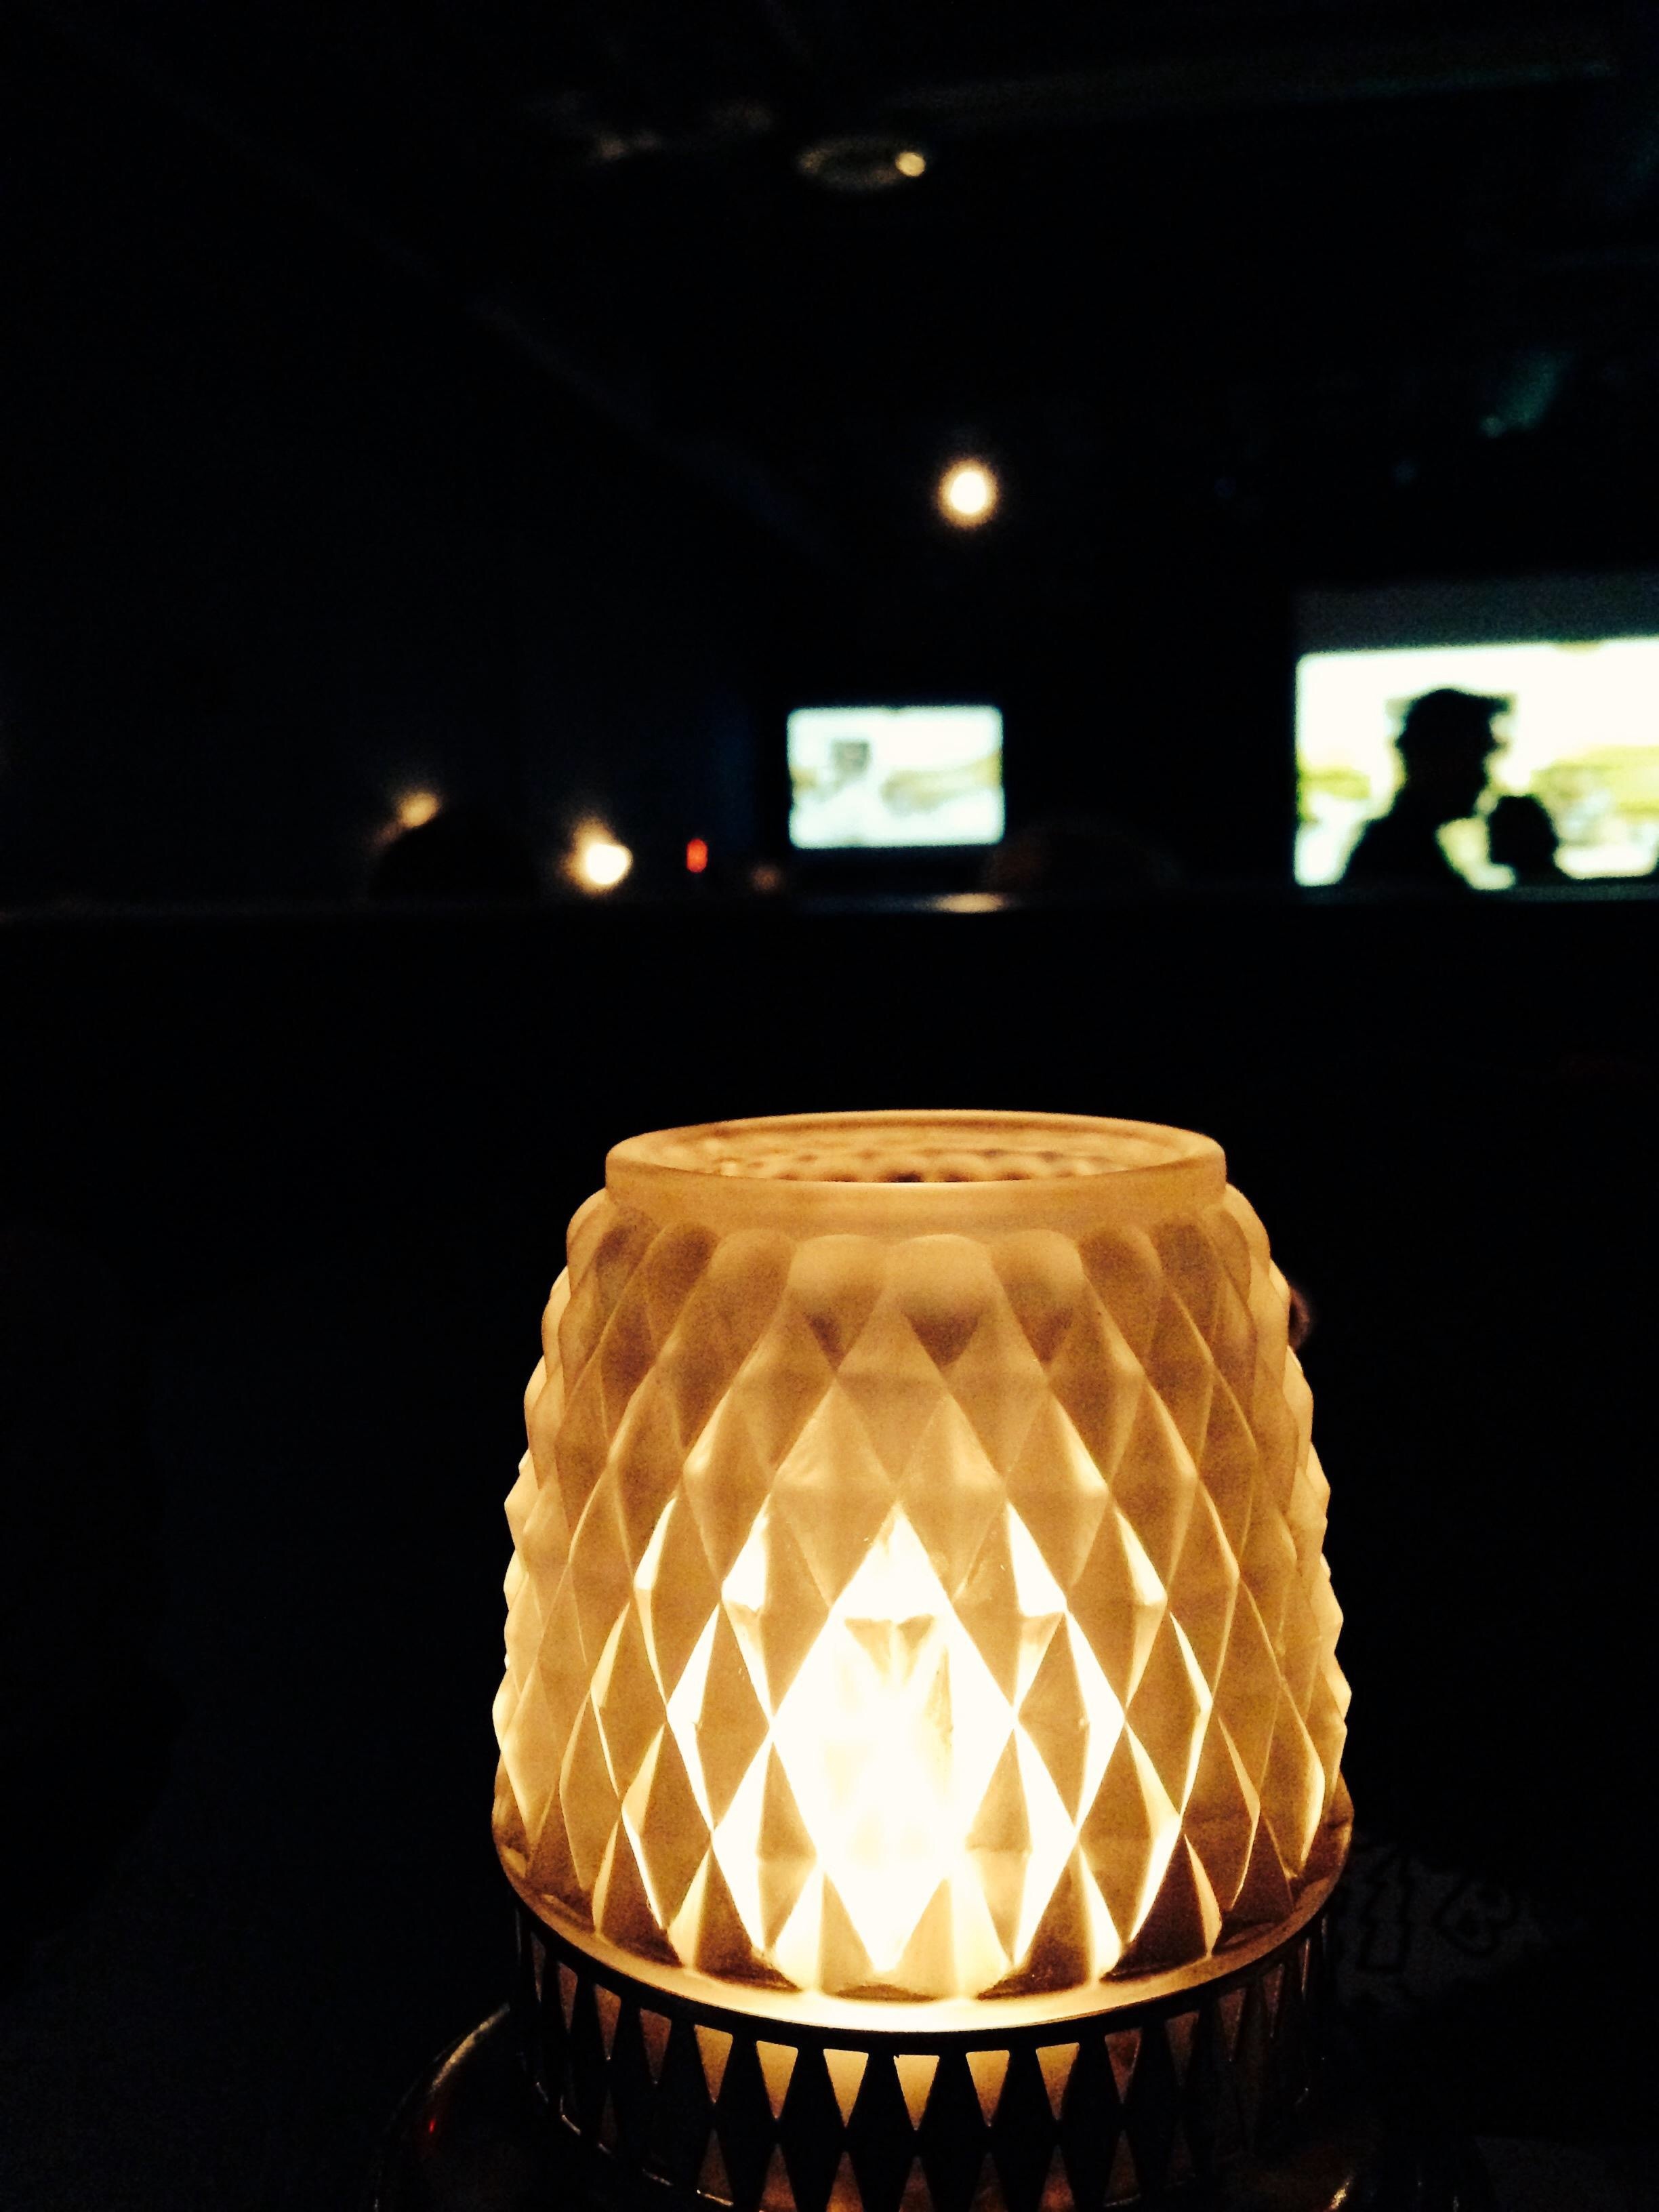
light, night, ceiling, food, yellow, lighting, design